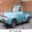
Label: pickup_truck